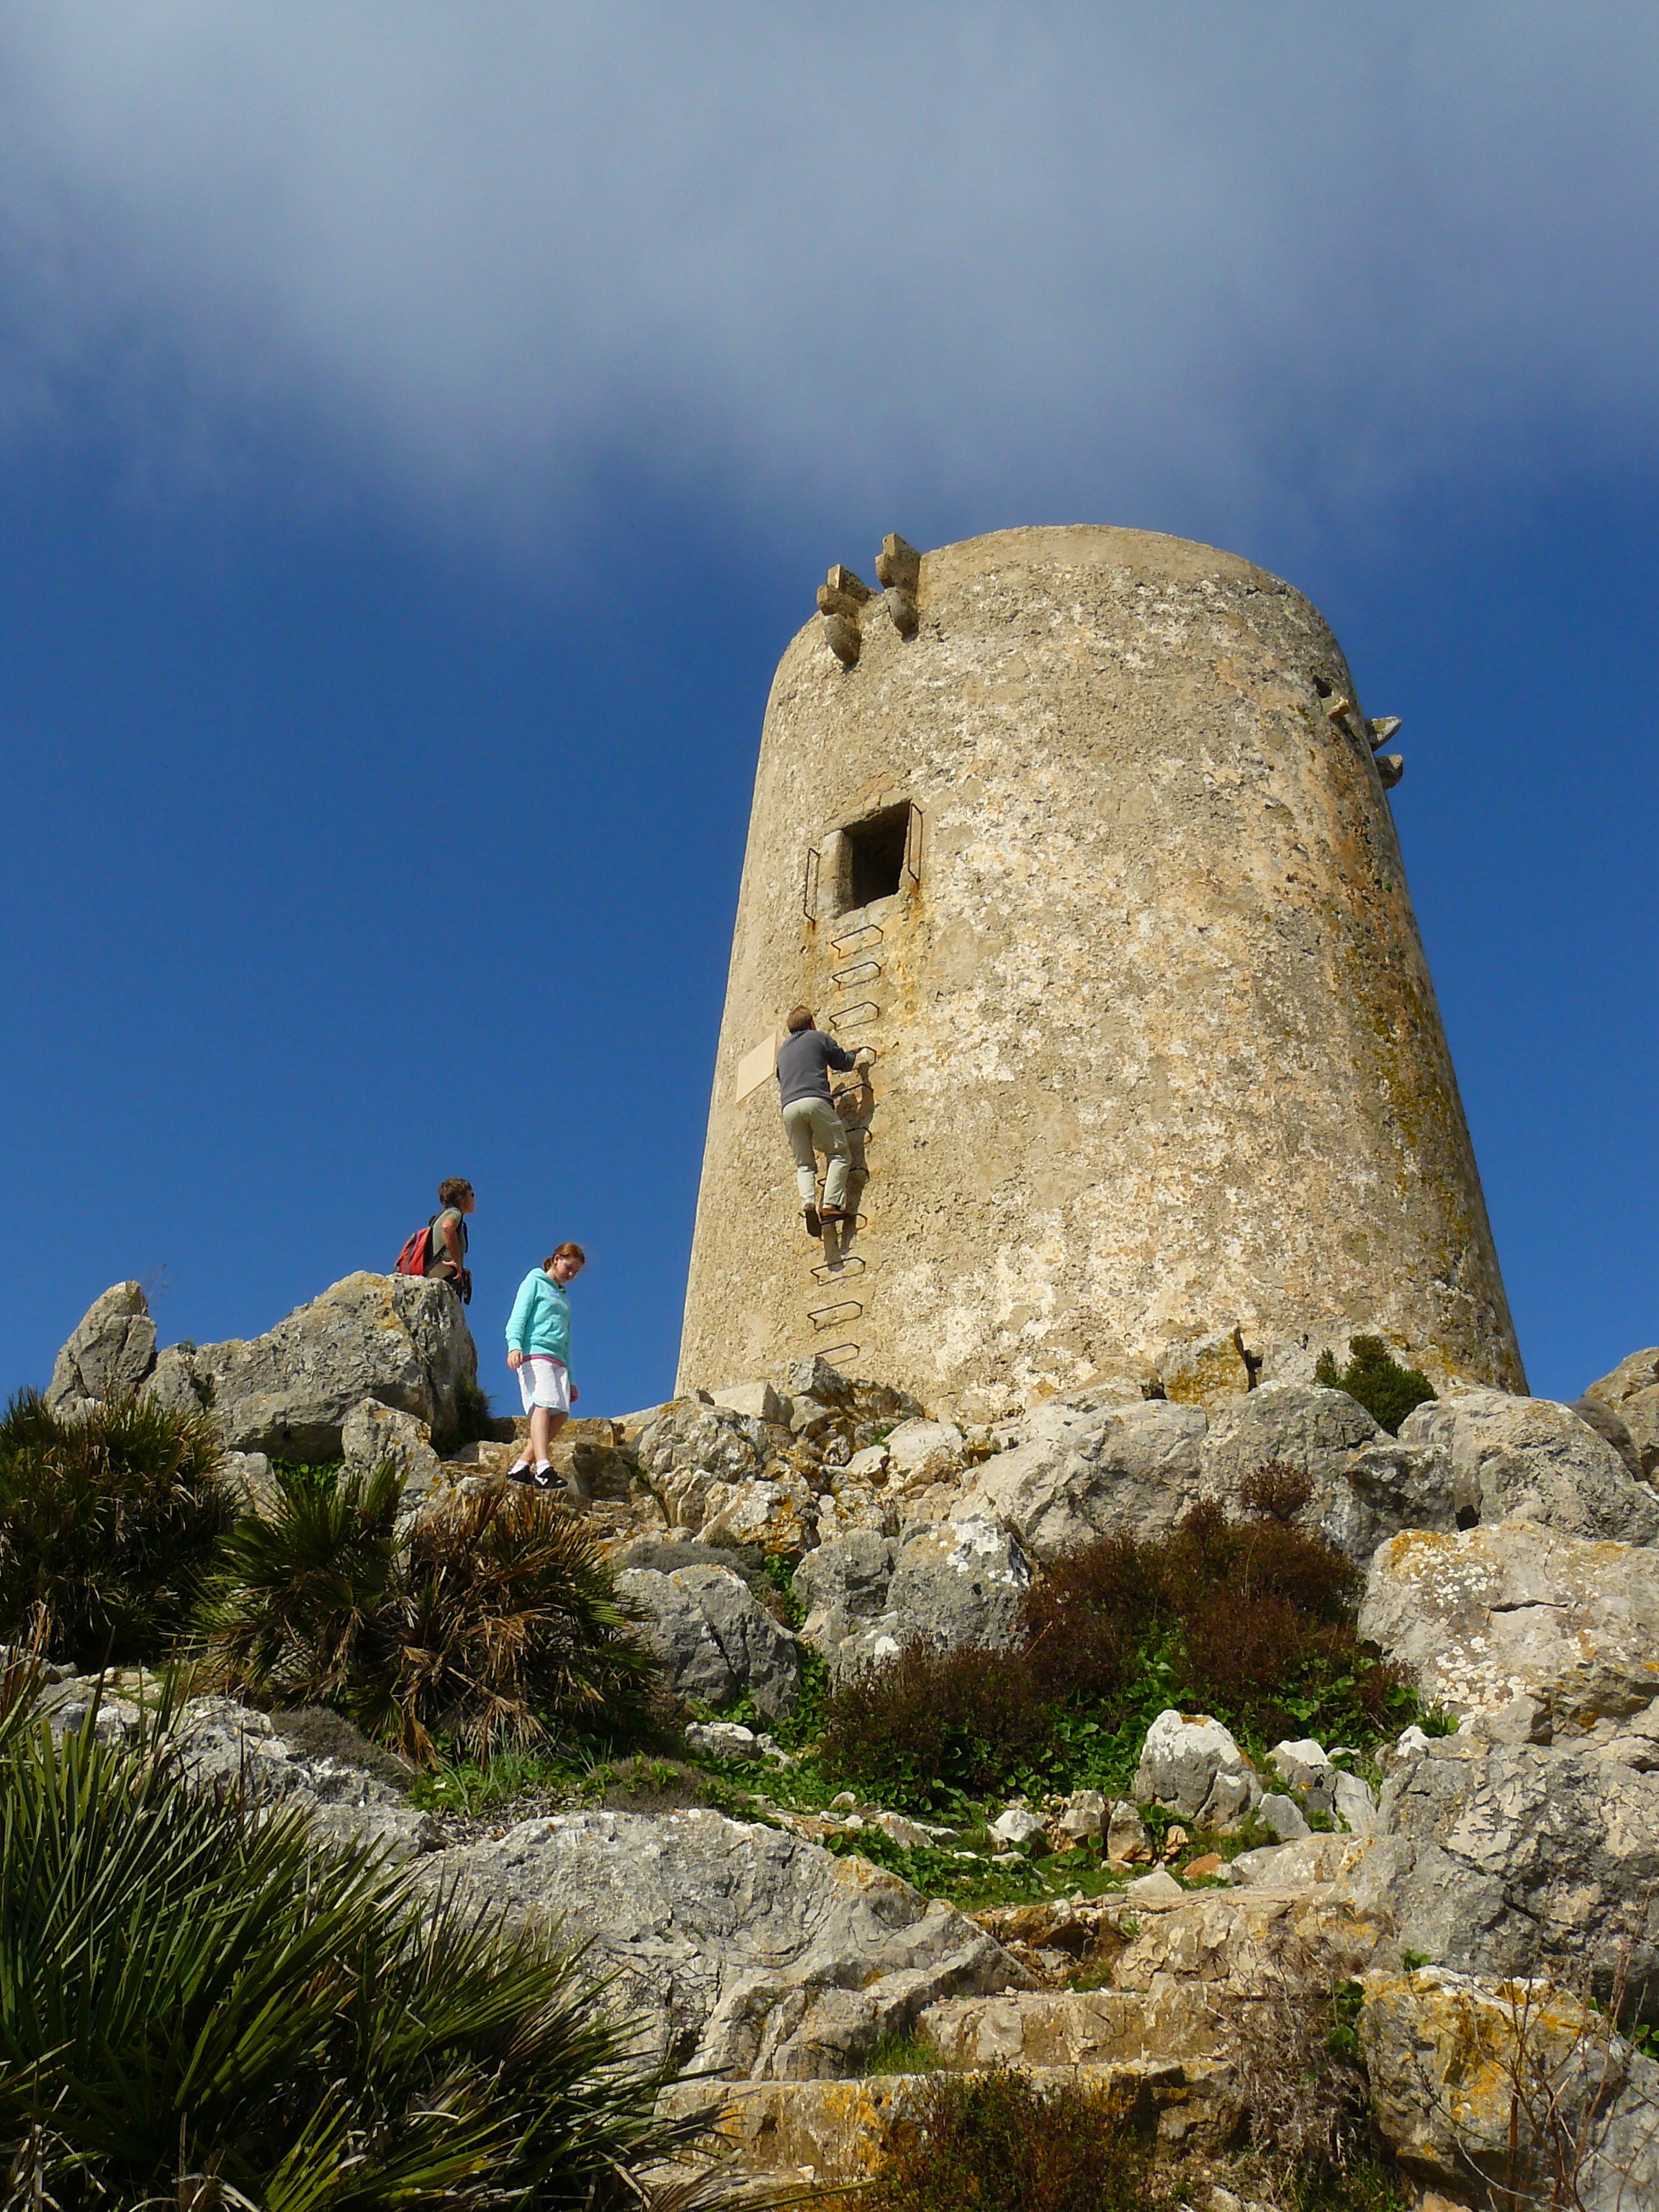
landscape, sea, coast, nature, rock, mountain, architecture, sky, hiking, building, summer, cliff, high, tower, metal, holiday, island, castle, blue, fortification, terrain, climb, fortress, holidays, ruins, monastery, head, mallorca, tourist attraction, historically, destination, watchtower, rock formations, defensive tower, balearic islands, clamber, ancient history, fortress mountain, iron ladder